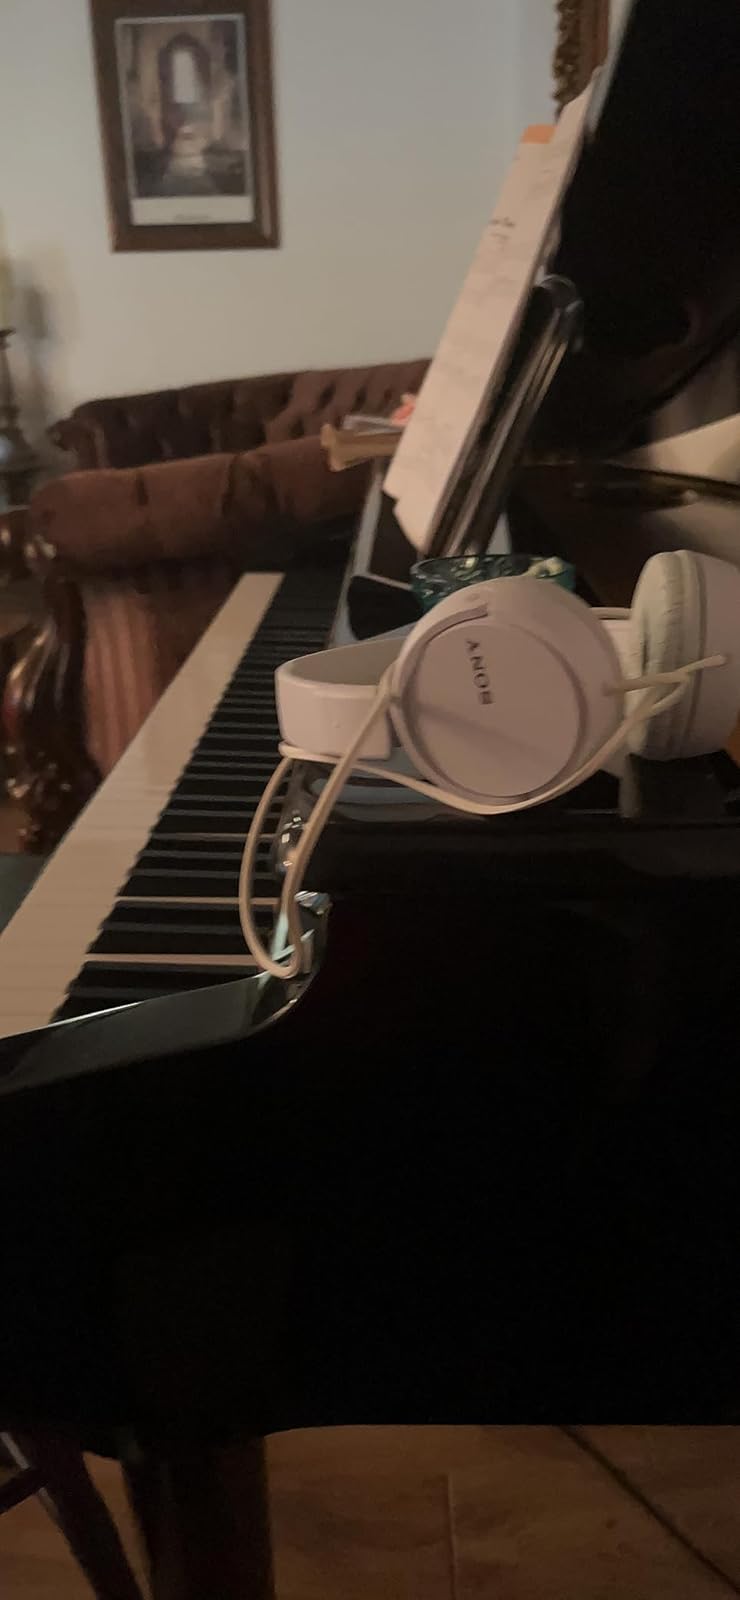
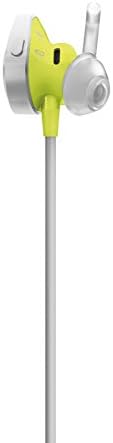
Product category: headphones
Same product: no